Philippine New Wave

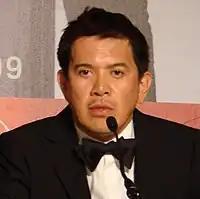
Mendoza, director of "Kinatay," won the Best Director award at the 2009 Cannes Film Festival.

Brillante Mendoza is a Filipino filmmaker who is one of the key members associated with the Filipino New Wave, among his works garnered more than 50 awards and 75 nominations at national award ceremonies and international film festivals. He began to work as a filmmaker in 2005 before the dissolution of Danish's controversial movement Dogme 95, which he used some concept from the movement for his first film, "The Masseur", serves as an inspiration. He has directed sixteen films since 2005, also he credited some of his films as cinematographer and production designer under his alias "Dante". His first frequent collaboration with actor Coco Martin in seven films including "Masahista", "Summer Heat", "Foster Child", "Tirador", "Serbis", "Kinatay", and "Captive".